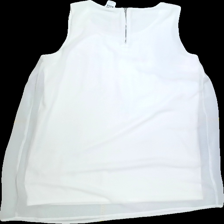
View: back
Type: Tank top
Category: Ladies
Brand: Vero moda
Colors: White
Material: 100%polyester
Pattern: Plain
Cut: C-collar, Long
Size: L
Season: Summer
Trend: No trend
Stains: No
Price range: 100-150
Recommended usage: Reuse